Charles LiMandri

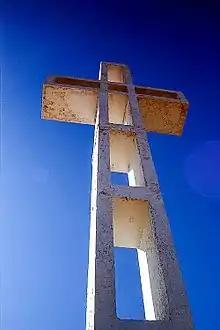
Mount Soledad Cross

LiMandri started practicing law in San Diego in 1985. His primary areas are business law and personal injury. As of 2015, five attorneys are on staff at his law firm.